Survive the Night

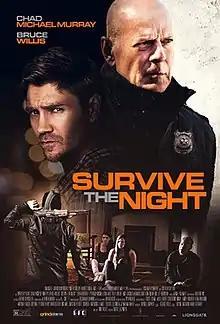
Theatrical release poster

Survive the Night (formerly titled "The Long Night") is a 2020 American action thriller film directed by Matt Eskandari and starring Chad Michael Murray, Bruce Willis and Shea Buckner. The film was released in the United States on May 22, 2020.